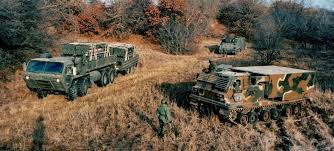
Label: Self Propelled Artillery